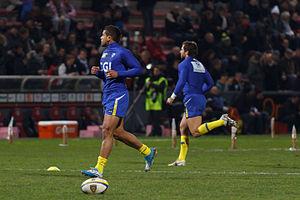
Wesley Fofana et Brock James à l'échauffement du match Stade toulousain vs. ASM Clermont Auvergne (Top 14)du 5 janvier 2014.
Wesley Fofana, né le 20 janvier 1988 à Paris, est un joueur de rugby à XV français. Il évolue au poste de centre au sein du club français de l'ASM Clermont Auvergne. En 2013, il est élu meilleur premier centre de l'année par l'IRPA.